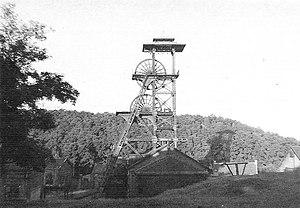
La fosse Casimir-Perier de la Compagnie des mines d'Anzin était un charbonnage constitué d'un seul puits situé à Somain, Nord, Nord-Pas-de-Calais, France.
La fosse Casimir-Perier ou Auguste Casimir-Perier de la Compagnie des mines d'Anzin est un ancien charbonnage du Bassin minier du Nord-Pas-de-Calais, situé à Somain. Les travaux commencent en 1856, et la fosse est la plus occidentale de la compagnie. Les terrils nᵒˢ 147 et 148 sont édifiés à l'ouest et à l'est de la fosse. Celle-ci s'avère très productive. Détruite durant la Première Guerre mondiale, elle est reconstruite avec un chevalement métallique. Des cités sont bâties à Somain, Fenain et Abscon. La fosse cesse d'extraire en novembre 1935 lorsqu'elle est concentrée sur la fosse Saint-Mark.
La Compagnie des mines d'Anzin est une ancienne compagnie minière. Elle se distingue par son rôle dans l'histoire économique pour avoir lancé l'exploitation du charbon dans le nord de la France et avoir ainsi été l'une des premières grandes sociétés industrielles françaises. Elle a été créée à Anzin le 19 novembre 1757 par le vicomte Jacques Désandrouin. Les signatures officialisant sa création ont été faites dans le château de l'Hermitage à Condé-sur-l'Escaut, propriété d'Emmanuel de Croÿ-Solre à l'époque. Elle a exploité ses mines pendant près de deux siècles, jusqu'à la nationalisation des mines.